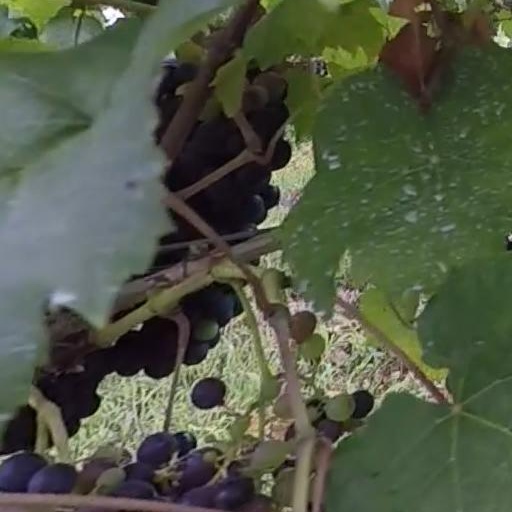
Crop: grape